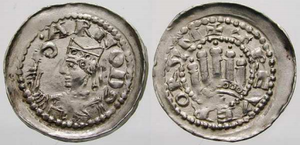
Pfennig d'Arnaud Ier de Vaucourt, Archevêque de Trèves